José María Coppinger

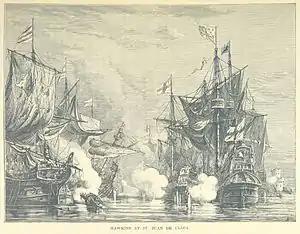
Jose Maria Coppinger participated in the Battle of San Juan de Ulúa on the Mexican side.

Coppinger held this post until July 10, 1821, when Spain ceded Florida to the United States and Coppinger handed over St. Augustine to Colonel Robert Butler, making him the last Spanish governor of the province. Coppinger's superiors had previously sent him confidential instructions, which he received on June 8, to issue orders for the evacuation of the Spanish population of St. Augustine and the rest of East Florida to move them to Cuba, Texas or Mexico. The situation was similar to that faced by the former Spanish governor Melchor Feliú in 1763, who also ordered an evacuation when Florida was ceded to Great Britain with the Spanish defeat in the Seven Years' War. The citizens who immigrated to Cuba in 1821 acquired (or already owned) houses and farmlands on the northeastern coast of Cuba or at the Bay of Pigs. Coppinger also tried to persuade the Seminole chiefs to move their tribespeople to Texas, and ordered that the U.S. flag be flown at the same level as the Spanish flag.